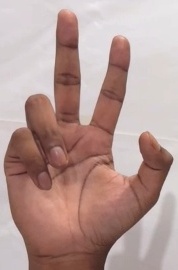
ASL sign: 3